Iguanodon

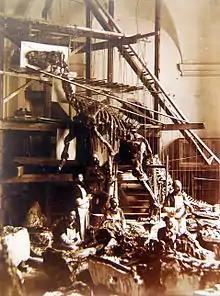
Photograph of a Bernissart "Iguanodon" skeleton being mounted in outdated kangaroo-like pose

The science of conserving fossil remains was in its infancy, and new techniques had to be improvised to deal with what soon became known as "pyrite disease". Crystalline pyrite in the bones was being oxidized to iron sulphate, accompanied by an increase in volume that caused the remains to crack and crumble. When in the ground, the bones were isolated by anoxic moist clay that prevented this from happening, but when removed into the drier open air, the natural chemical conversion began to occur. To limit this effect, De Pauw immediately, in the mine-gallery, re-covered the dug-out fossils with wet clay, sealing them with paper and plaster reinforced by iron rings, forming in total about six hundred transportable blocks with a combined weight of a hundred and thirty tons. In Brussels after opening the plaster he impregnated the bones with boiling gelatine mixed with oil of cloves as a preservative. Removing most of the visible pyrite he then hardened them with hide glue, finishing with a final layer of tin foil. Damage was repaired with papier-mâché. This treatment had the unintended effect of sealing in moisture and extending the period of damage. In 1932 museum director Victor van Straelen decided that the specimens had to be completely restored again to safeguard their preservation. From December 1935 to August 1936 the staff at the museum in Brussels treated the problem with a combination of alcohol, arsenic, and 390 kilograms of shellac. This combination was intended to simultaneously penetrate the fossils (with alcohol), prevent the development of mold (with arsenic), and harden them (with shellac). The fossils entered a third round of conservation from 2003 until May 2007, when the shellac, hide glue and gelatine were removed and impregnated with polyvinyl acetate and cyanoacrylate and epoxy glues. Modern treatments of this problem typically involve either monitoring the humidity of fossil storage, or, for fresh specimens, preparing a special coating of polyethylene glycol that is then heated in a vacuum pump, so that moisture is immediately removed and pore spaces are infiltrated with polyethylene glycol to seal and strengthen the fossil.